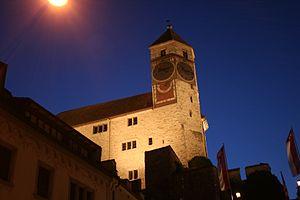
Rapperswil est une ville de Suisse et une ancienne commune du canton de Saint-Gall, située dans la circonscription électorale de See-Gaster.